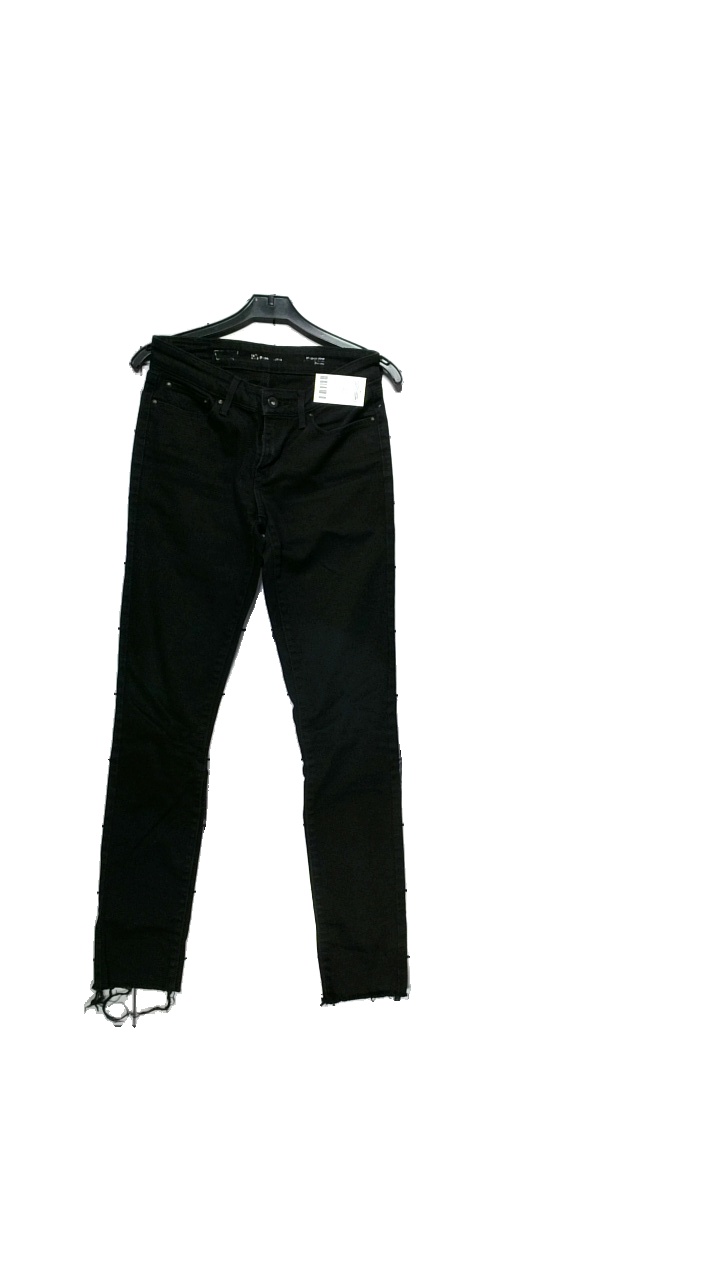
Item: Jeans (Unisex)
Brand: Levi's
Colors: Black
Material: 98% cotton, 2% elastane
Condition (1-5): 4
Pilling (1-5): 4
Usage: Reuse
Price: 150-250